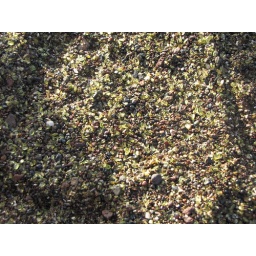
Little bits of green stones in the sand, which gives the beach a slight green color.